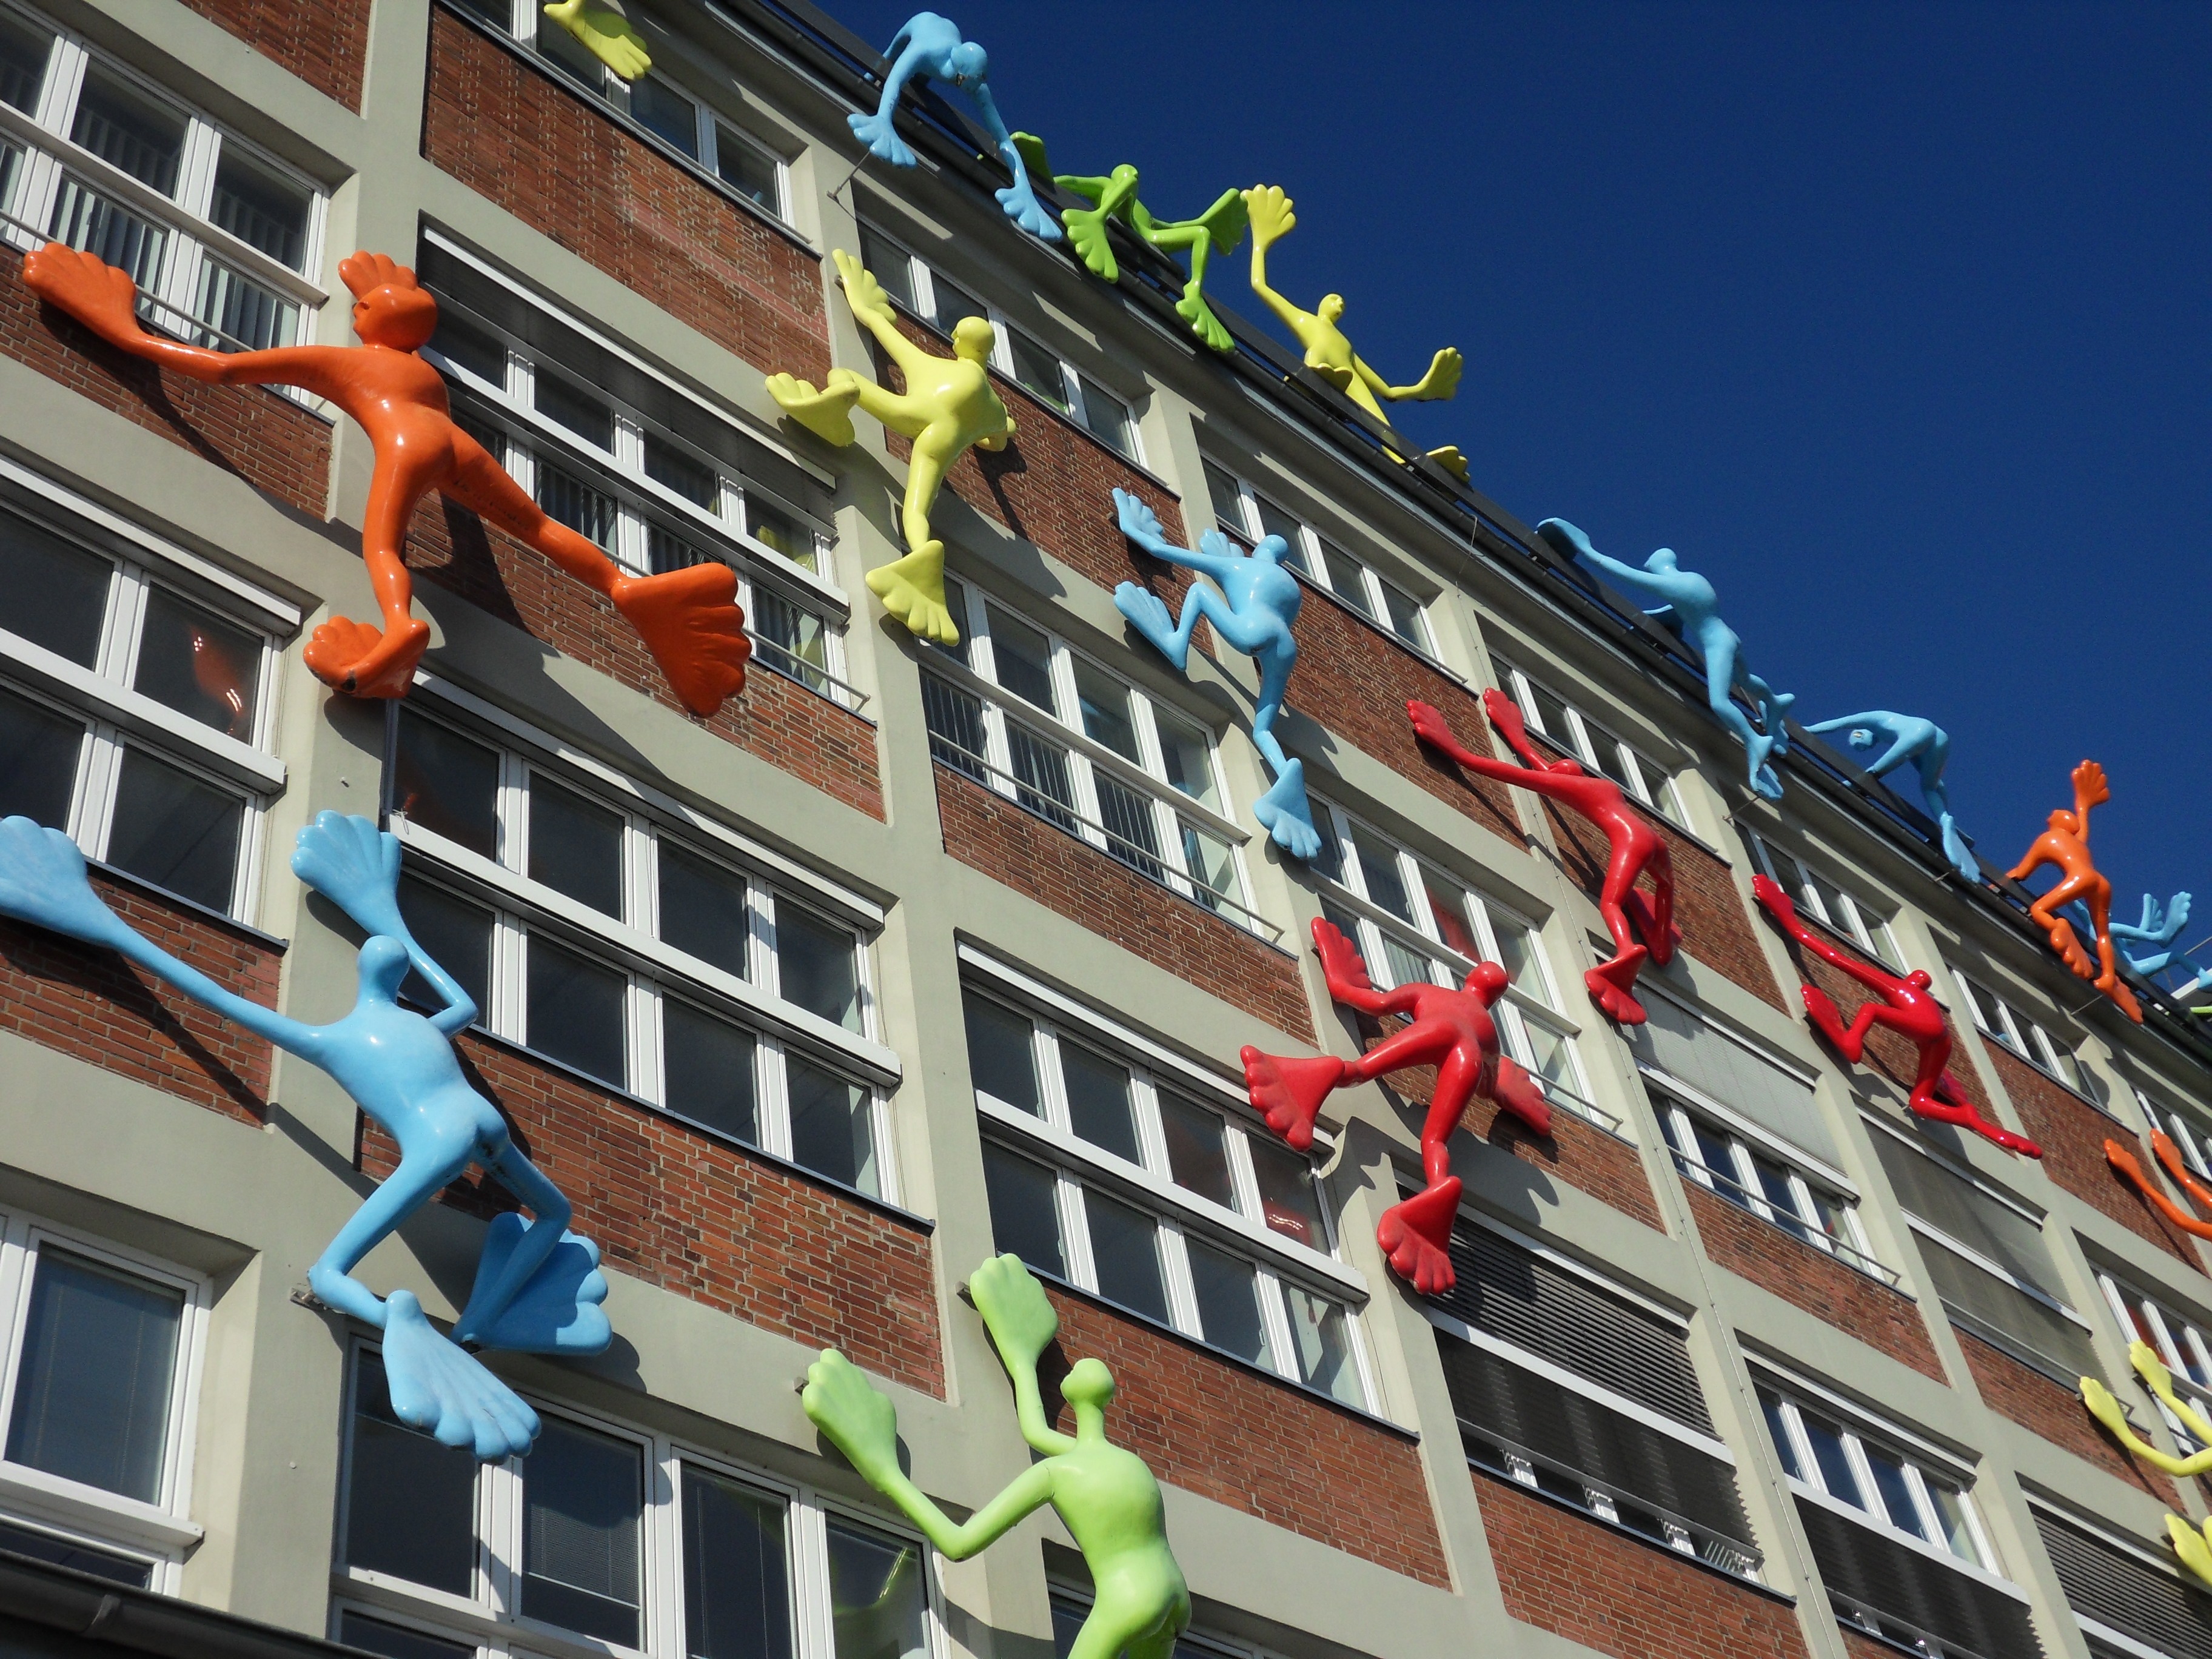
architecture, city, advertising, downtown, facade, stadium, art, metropolis, neighbourhood, dusseldorf, urban area